Amphicoelias

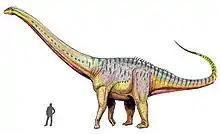
Restoration of "A. altus"

In 2010, an article was made available, but not formally published, by Henry Galiano and Raimund Albersdorfer in which they referred to the new species "A. brontodiplodocus" to "Amphicoelias", based on several complete specimens found in the Dana Quarry of Big Horn Basin, Wyoming and held in a private collection. The specific name referred to their hypothesis based on these specimens that nearly all Morrison diplodocid species are either growth stages or represent sexual dimorphism among members of the genus "Amphicoelias", but this analysis has been met with skepticism and the publication itself has been disclaimed by its lead author, explaining that it is "obviously a drafted manuscript complete with typos, etc., and not a final paper. In fact, no printing or distribution has been attempted".